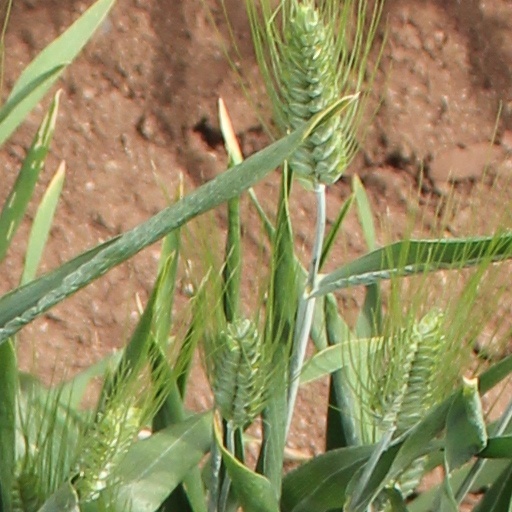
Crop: wheat